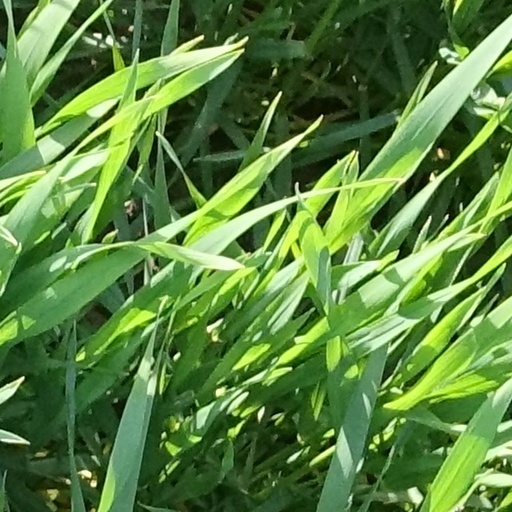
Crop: wheat